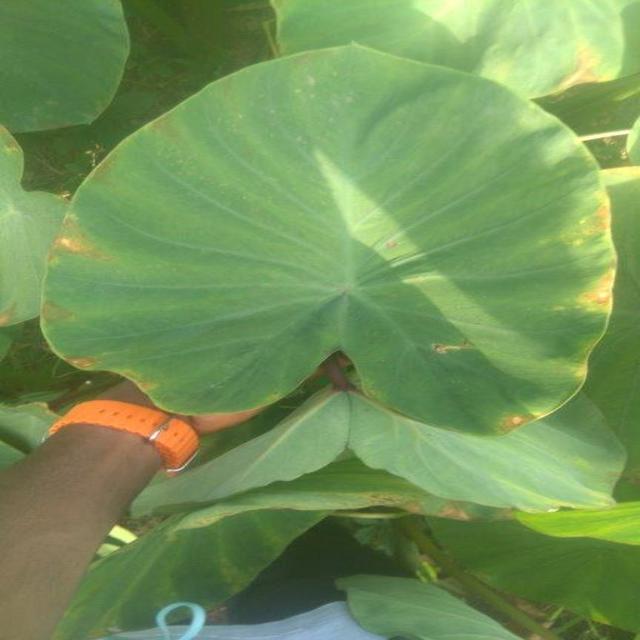
Label: Early_Blight